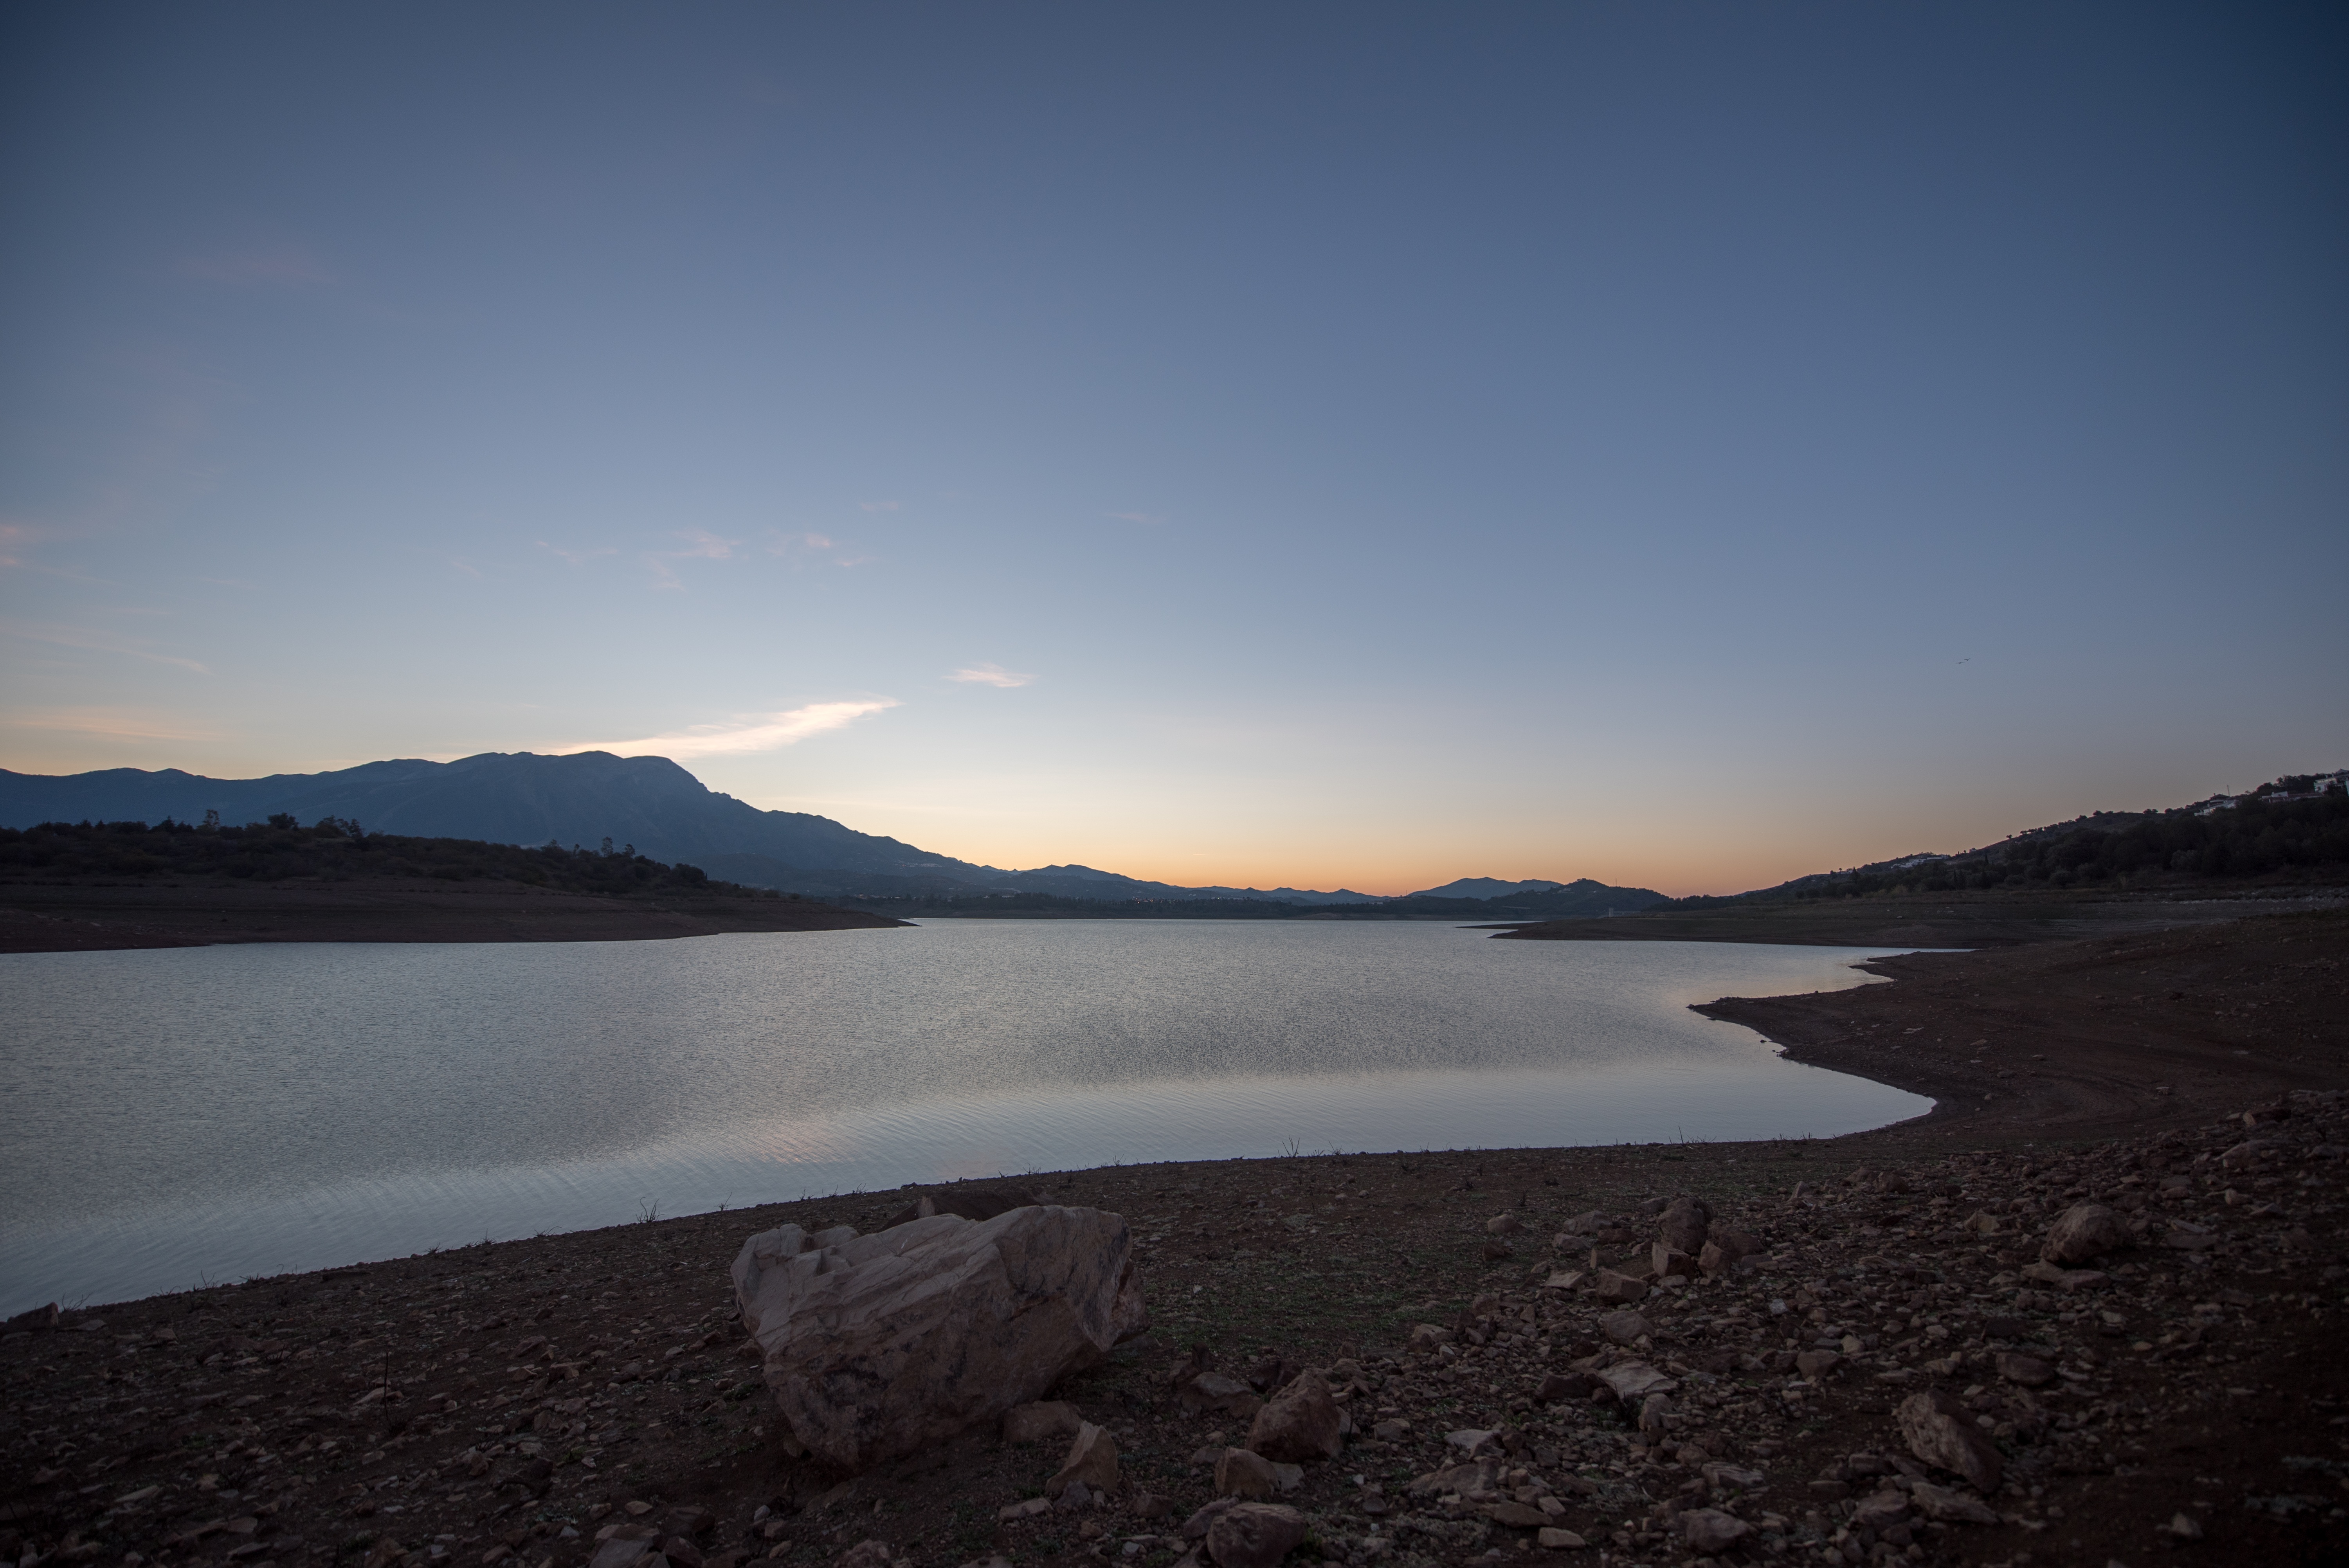
beach, landscape, sea, coast, water, ocean, horizon, marsh, mountain, light, cloud, sky, sunrise, sunset, morning, shore, lake, dawn, dusk, evening, reflection, calm, bay, blue, reservoir, body of water, stillness, rocks, stones, clouds, spain, backlight, andalusia, rays, loch, highlights, malaga, stelae, vi uela, axarquia, atmospheric phenomenon